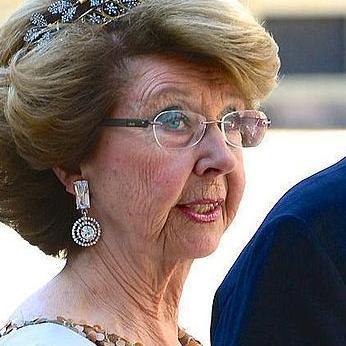
Age: 74